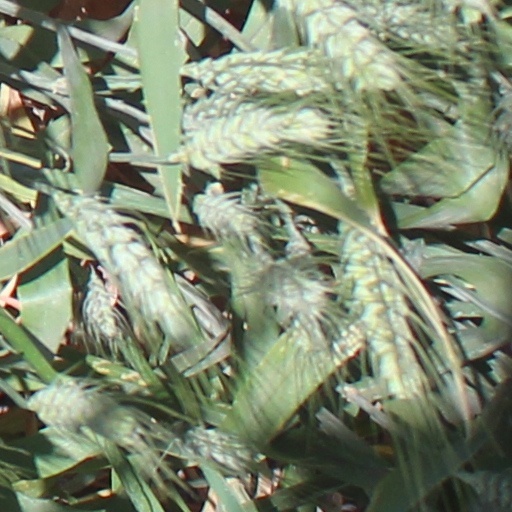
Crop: wheat